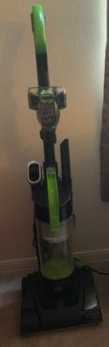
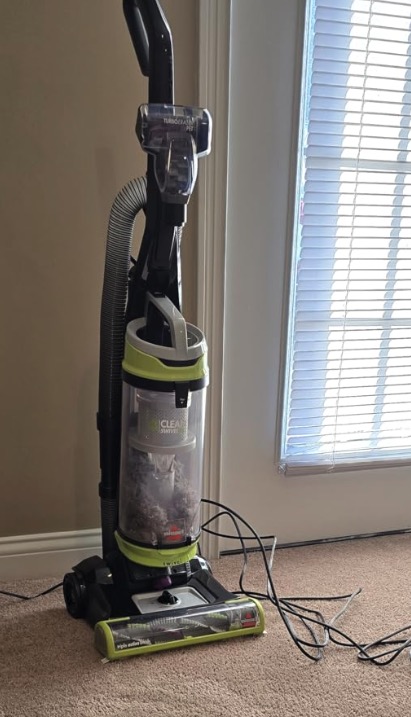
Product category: items_vacuum
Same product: no